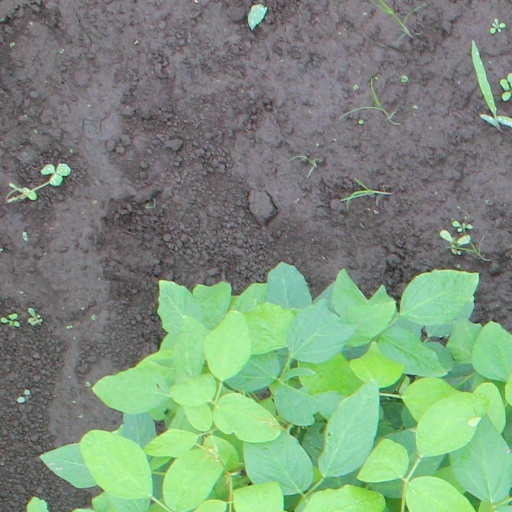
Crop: soybean